Thomas Cass (colonel)

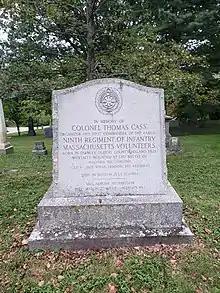
Thomas Cass gravestone in Mount Auburn Cemetery

Cass died in Boston, July 12, and his funeral was attended by Lieutenant-Colonel Guiney, Major Hanley, and other men of the Ninth who were home on sick leave. About this time, the men of the Ninth Regiment heard of his death. Colonel Cass was buried with military honors at Mount Auburn cemetery, and his widow and children were the chief mourners. His military awards were the purple heart, and the medal of honor.